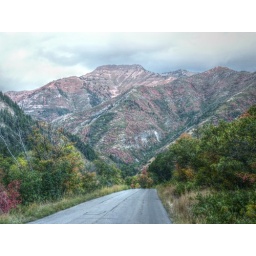
This canyon is a beautiful place for a bike ride or a picnic by day, or stargazing at night